Sheffield Wednesday F.C.

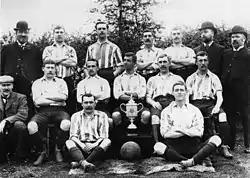
Sheffield Wednesday players posing with the FA Cup won in 1896

The move to professionalism took the club from Bramall Lane, which had taken a share of the ticket revenue, to the new Olive Grove. In 1889 the club became founder members of the Football Alliance, of which they were the first champions in a season where they also reached the 1890 FA Cup final, losing 6–1 to Blackburn Rovers at Kennington Oval, London. Despite finishing the following season bottom of the Alliance, they were eventually elected to the expanded Football League in 1892. They won the FA Cup for the first time in 1896, beating Wolverhampton Wanderers 2–1 at Crystal Palace.